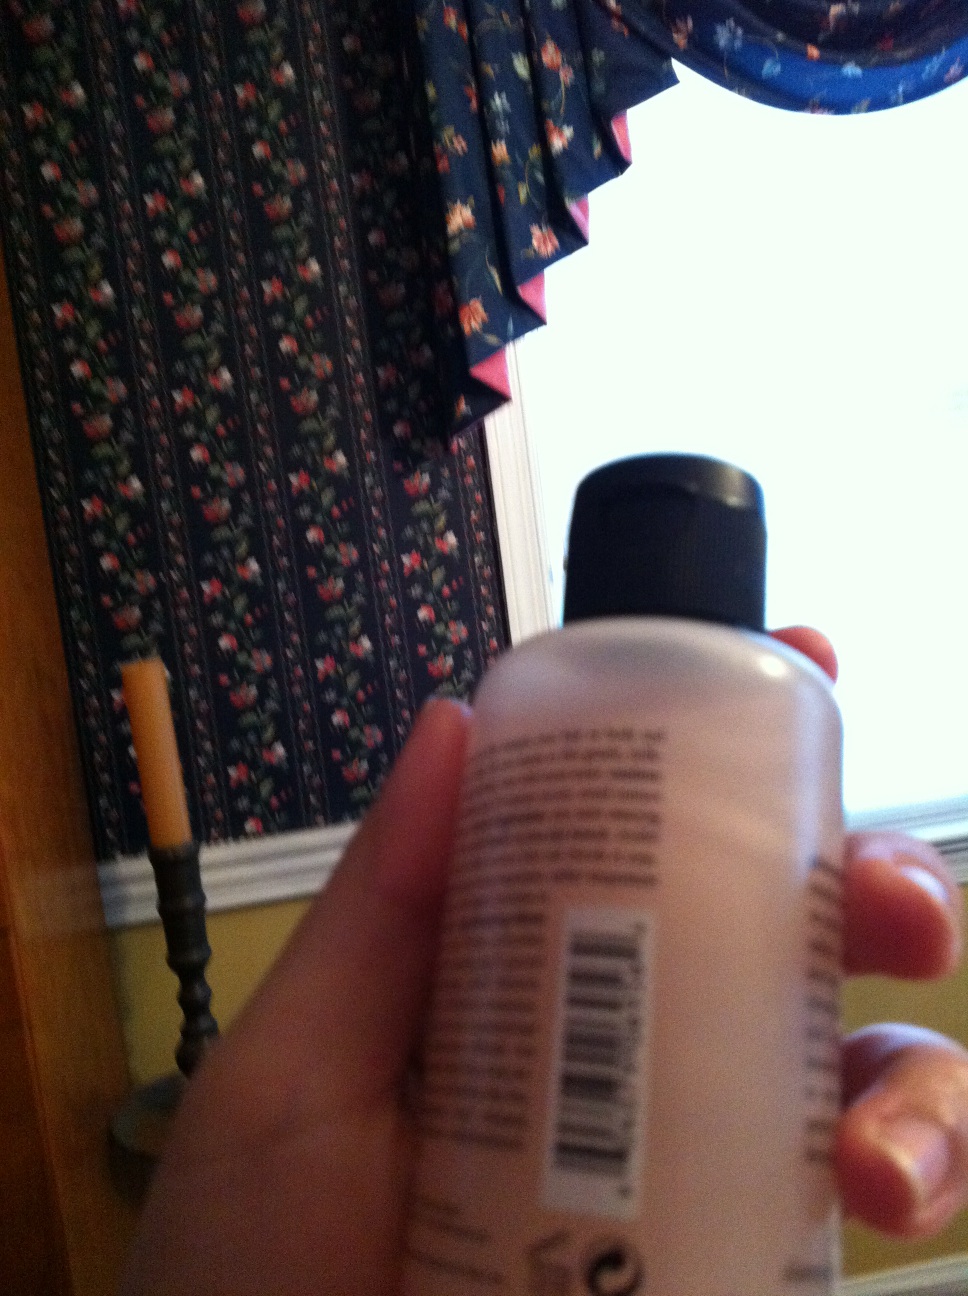Question: What does this say?
Answer: unanswerable